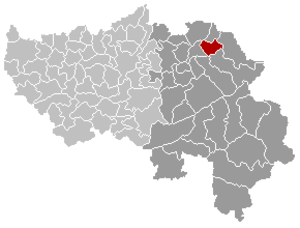
Carte indiquant la localisation de la commune de Lontzen dans la Province de Liège.